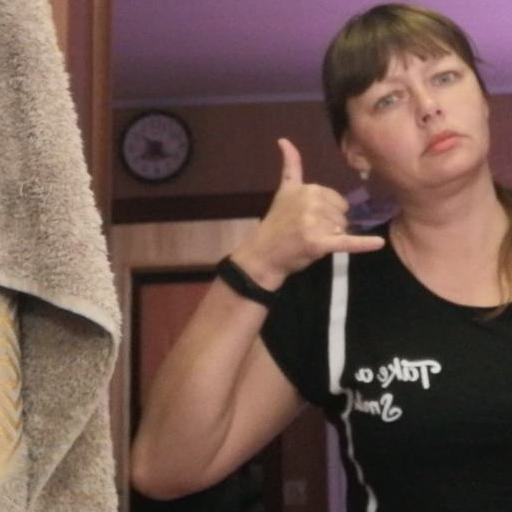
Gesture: call